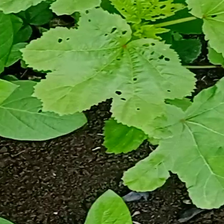
Weed species: Little_Mallow(Malva parviflora)